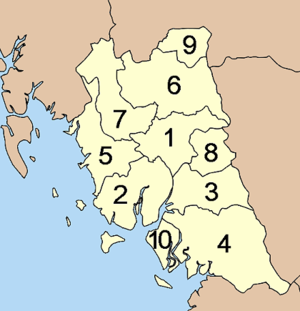
Trang est une province de Thaïlande.